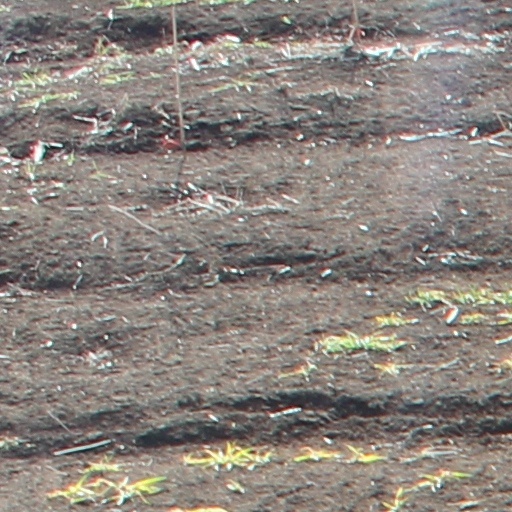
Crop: wheat